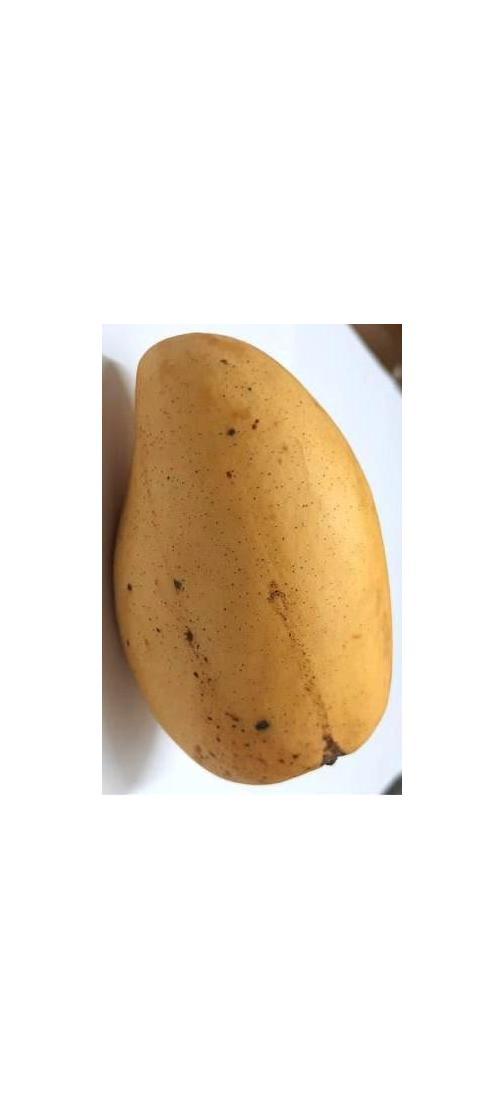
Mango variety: Katimon